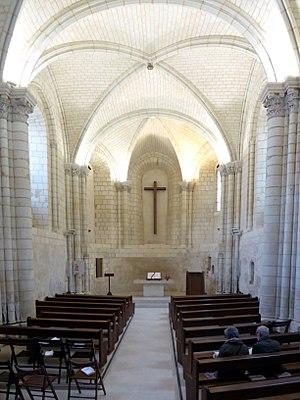
Intérieur du fr:temple protestant d'Angers, 5 rue du Musée, Maine-et-Loire, Pays de la Loire, France. Ce fut autrefois la chapelle Saint-Éloi du prieuré Saint-Gilles-du-Verger, puis la chapelle du petit séminaire (relié au grand par la galerie en arcade visible à droite), et depuis 1849 le temple protestant. Les colonnes sont inclinées vers l'extérieur, à cause de la pression exercée sur elles par l'ajout au 18è siècle d'un étage supplémentaire.
Le temple protestant d'Angers est un édifice religieux situé rue du Musée à Angers. Il est rattaché à l'Église protestante unie de France. Il s'agit de l'ancienne chapelle Saint Éloi du prieuré Saint-Gilles du Verger, puis du petit séminaire. L'édifice est acquis par la communauté protestante d'Angers en 1849, et est utilisé depuis sans discontinuer.